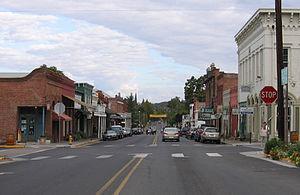
Jacksonville est une ville américaine située dans le comté de Jackson dans l’État de l'Oregon. En 2010, sa population était de 2 785 habitants.